Fresh From Florida 250

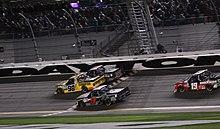
Grant Enfinger (No. 98) beating Jordan Anderson (No. 3), Codie Rohrbaugh (No. 9) and Derek Kraus (No. 19) to the finish in the 2020 race

The 2020 edition saw Grant Enfinger win for the first time since Las Vegas in September 2018. Enfinger won in a three-wide photo finish in which he beat Jordan Anderson by 0.010 of a second with Codie Rohrbaugh in tow; the margin of victory made it the closest finish in the event's history. Natalie Decker broke Jennifer Jo Cobb's record as the highest finishing woman in a Truck Series event by finishing fifth; Cobb's best finish was sixth in the 2011 event. On lap 16, rookie Ty Majeski flipped onto his roof, sliding on it for several hundred feet on the banking before landing on its roof on the apron.